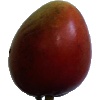
Label: red_mango